2022 FIFA World Cup Group H

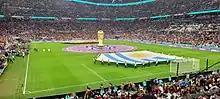
The opening ceremony of the match between Uruguay and Portugal

Matches in Group H of the 2022 FIFA World Cup took place from 24 November to 2 December 2022. The group consisted of Portugal, Ghana, Uruguay and South Korea. The top two teams, Portugal and South Korea, advanced to the round of 16. Uruguay exited the tournament after failing to progress the group stage for the first time since 2002, with South Korea's shock 2–1 victory over Portugal contributing to the elimination.